The Petition of The Gray Horse, Auld Dunbar

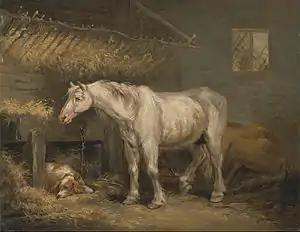
"I am ane auld hors, as ye knaw, That ever in duill dois drug and draw."

The Petition Of The Gray Horse, Auld Dunbar is an appeal by the Scots poet William Dunbar to his patron King James IV of Scotland in which he requests a new gown to mark Christmas.